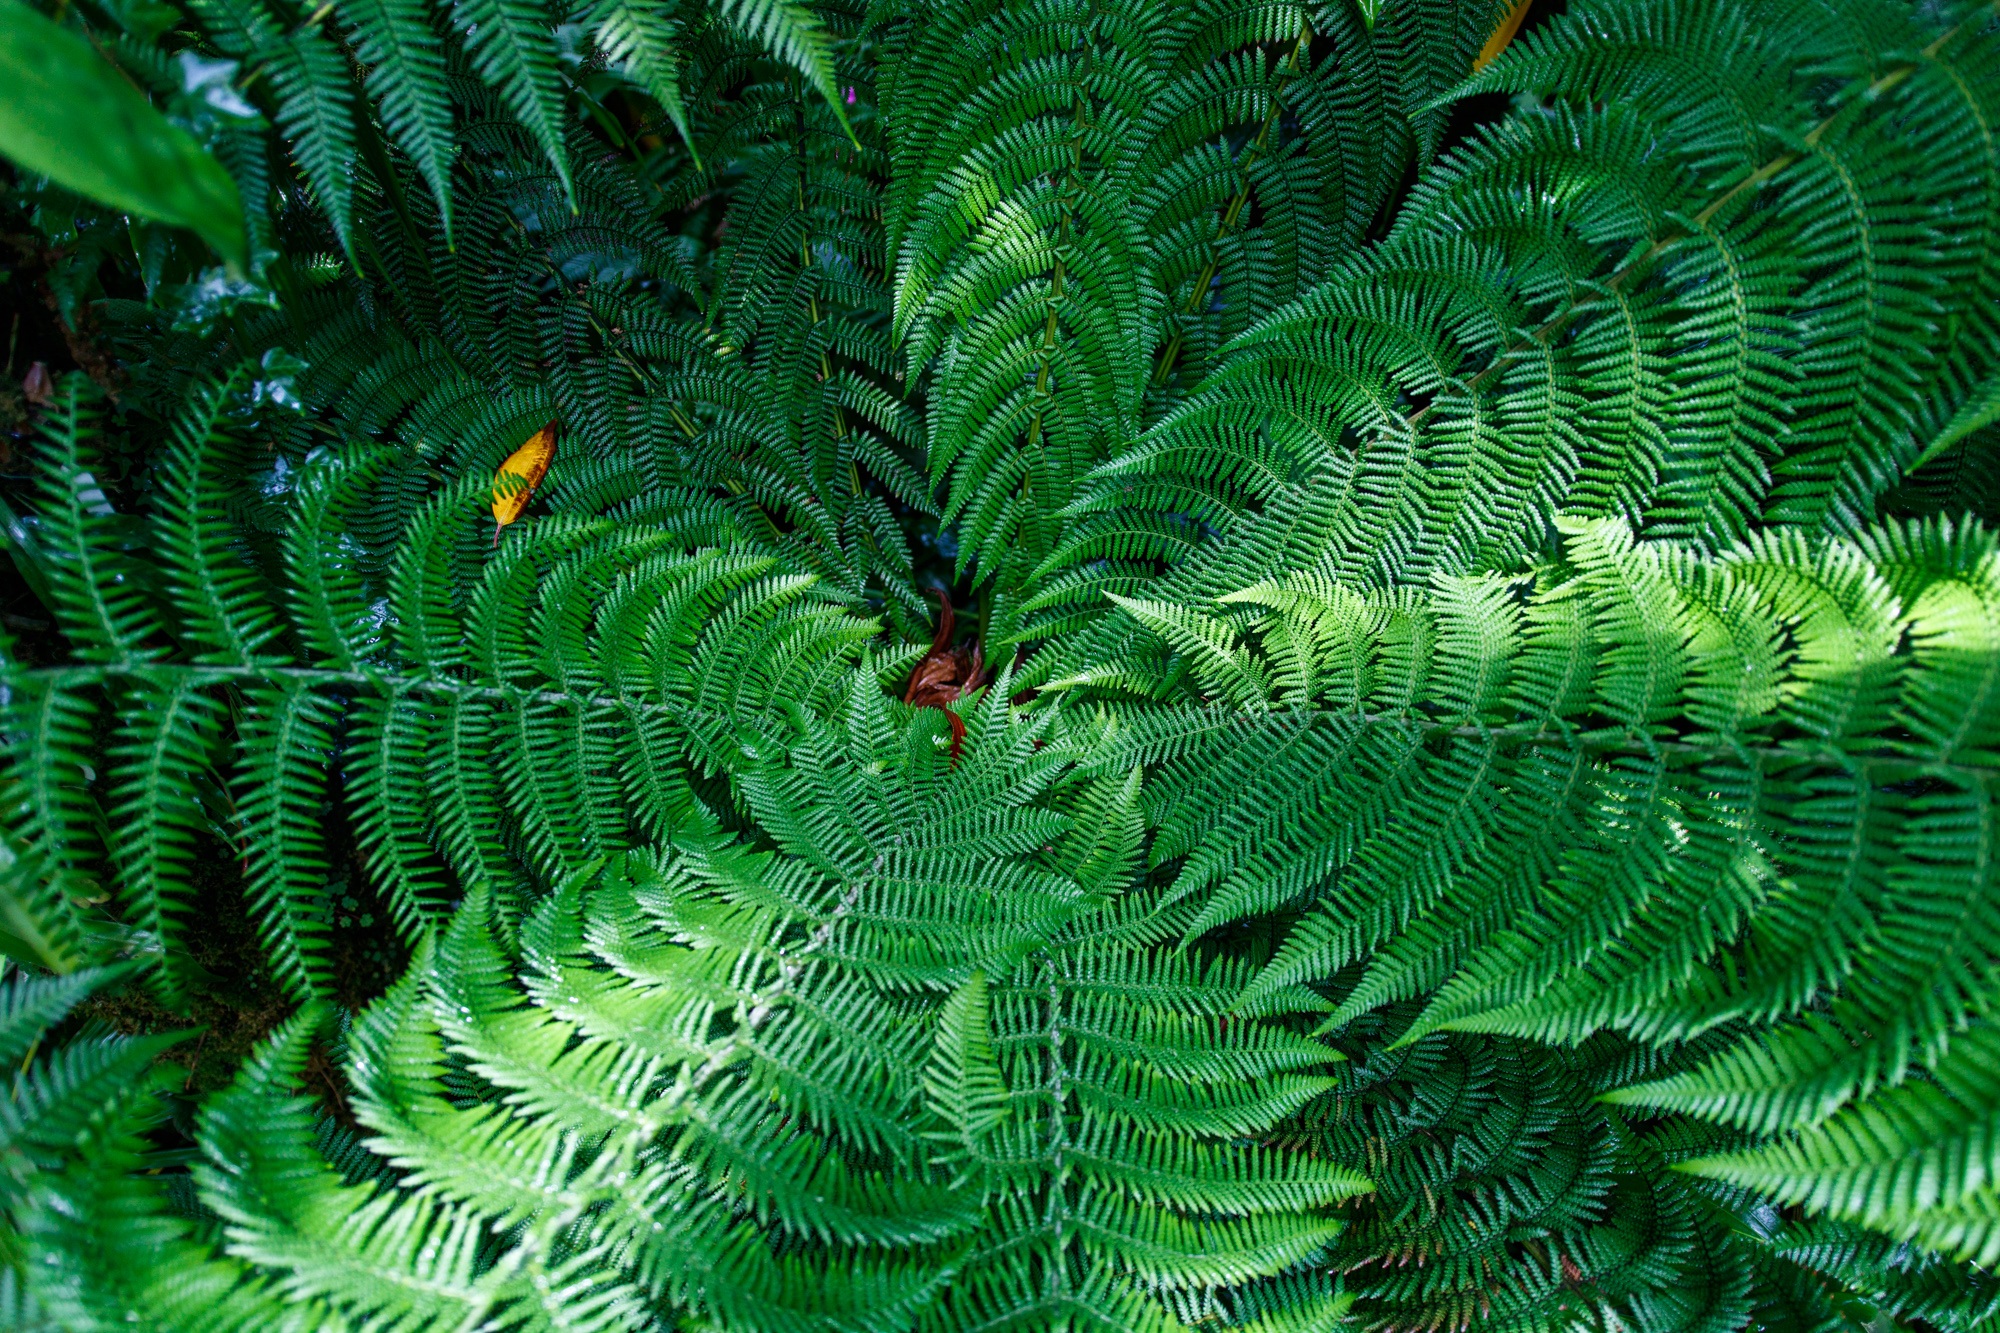
nature, plant, leaf, flower, green, jungle, evergreen, botany, fern, plants, leaves, vegetation, rainforest, plant stem, land plant, ferns and horsetails, arecales, vascular plant, ostrich fern